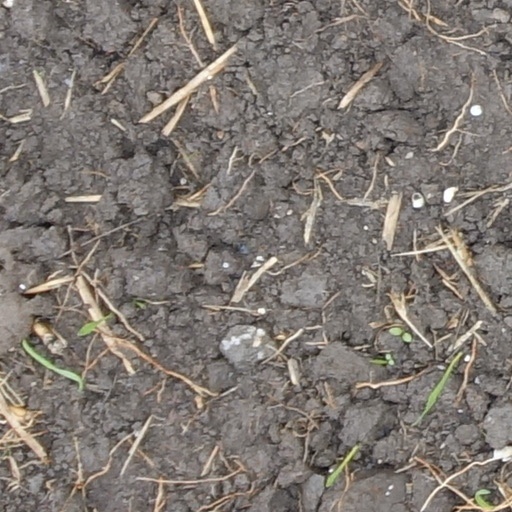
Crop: wheat